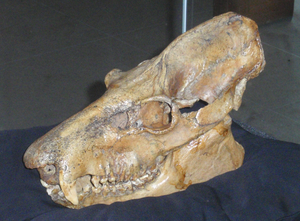
Toutes les espèces de lémuriens sont des primates strepsirrhiniens endémiques de Madagascar. Elles vont du Microcèbe de Mme Berthe, le plus petit primate du monde, jusqu'à l'Indri. Toutefois, les espèces récemment éteintes avaient une taille beaucoup plus grande. En 2010, cinq familles, 15 genres et 101 espèces et sous espèces de lémuriens sont officiellement reconnus. Sur les 111 espèces et sous-espèces, l'Union internationale pour la conservation de la nature en classe huit comme en danger critique d'extinction, 18 en danger, 15 vulnérables, quatre quasi menacées, huit de préoccupation mineure, 41 sont considérées de données insuffisantes, et sept n'ont pas encore été évaluées. Entre 2000 et 2008, 39 nouvelles espèces ont été décrites et neuf autres taxons sont redevenus valides.